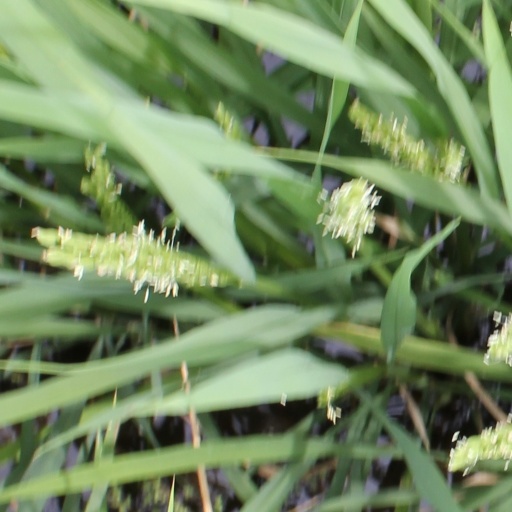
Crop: rice